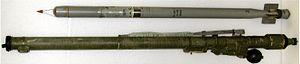
L'armée royale jordanienne fait partie des Forces armées jordaniennes. Elle tire ses origines d'unités comme la Légion arabe. Elle a livré des combats à Israël en 1948, 1956, 1967, et 1973. L'armée a également combattu les Syriens et l'OLP au cours de Septembre noir en 1970.